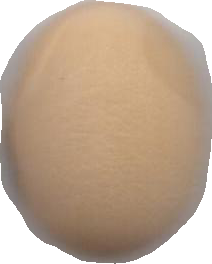
Variety: Anjasmoro